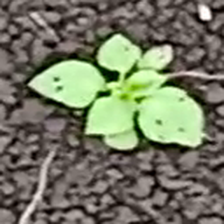
Weed species: Lamber_Quarter_plant(Chenopodium )